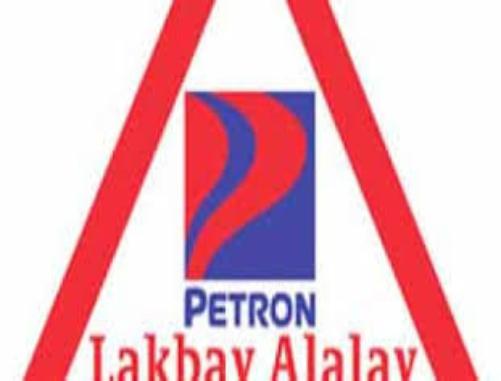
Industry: Transportation